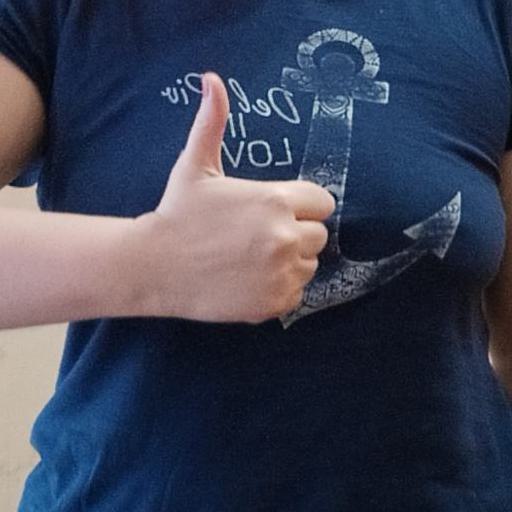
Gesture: like